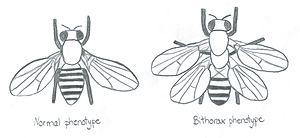
L’assimilation génétique est un processus par lequel un phénotype, originellement induit en réponse à des conditions environnementales particulières, devient encodé, après plusieurs générations, dans le génome par sélection naturelle ou sélection artificielle. Le nouveau phénotype, apparu en réponse à un signal environnemental, devient « constitutif », c’est-à-dire qu’il apparaît sans l’influence préalable du déclencheur initial. Cette théorie évolutionnaire a été proposée en 1953 par le biologiste du développement et généticien Conrad Hal Waddington.
L’hétérotypie, signifiant littéralement « forme différente » ou « changement de type », est un terme relativement nouveau provenant de la discipline qu’est l’« évo-dévo », la biologie évolutive du développement.
La génétique évolutive révèle une grande plasticité des mécanismes développementaux. Parmi ces mécanismes, nous retrouvons les gènes homéotiques. Il s'agit de gènes qui interviennent dans le processus de développement pendant la phase embryonnaire, ils permettent la mise en place des structures dans l'organisme grâce à une activation spatio-temporelle très précise.
Le terme phénocopie a évolué dans le temps, prenant ainsi des nuances lui donnant d’autres significations.